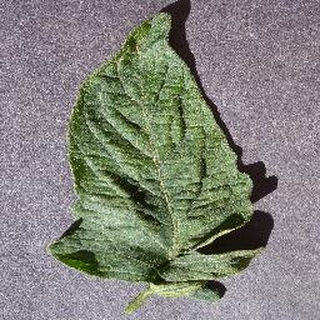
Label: healthy_tomato